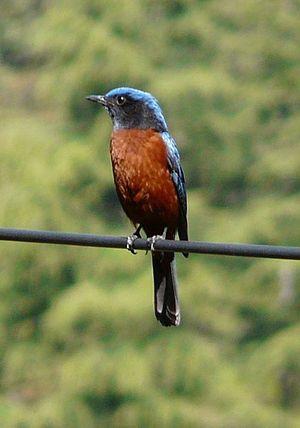
Le Monticole à ventre marron est une espèce de passereaux de la famille des Muscicapidae.